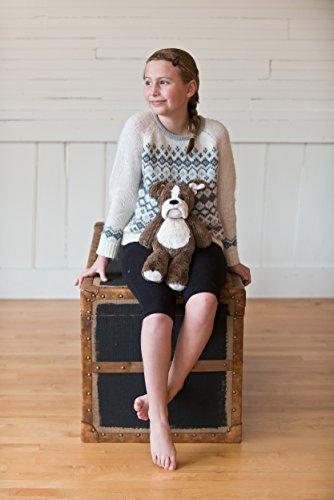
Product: Mary Meyer Marshmallow Zoo Bradley Bulldog Soft Toy
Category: Toys & Games | Stuffed Animals & Plush Toys | Stuffed Animals & Teddy Bears
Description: Marshmallow Bradley Bulldog is an ultra-soft friend with a brown brindle patterned body and a white tummy.
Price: $20.99
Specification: ProductDimensions:6x7x13inches|ItemWeight:6.4ounces|ShippingWeight:8ounces(Viewshippingratesandpolicies)|DomesticShipping:ItemcanbeshippedwithinU.S.|InternationalShipping:ThisitemcanbeshippedtoselectcountriesoutsideoftheU.S.LearnMore|ASIN:B01CTC1W5I|Itemmodelnumber:40760|Manufacturerrecommendedage:3months-10years